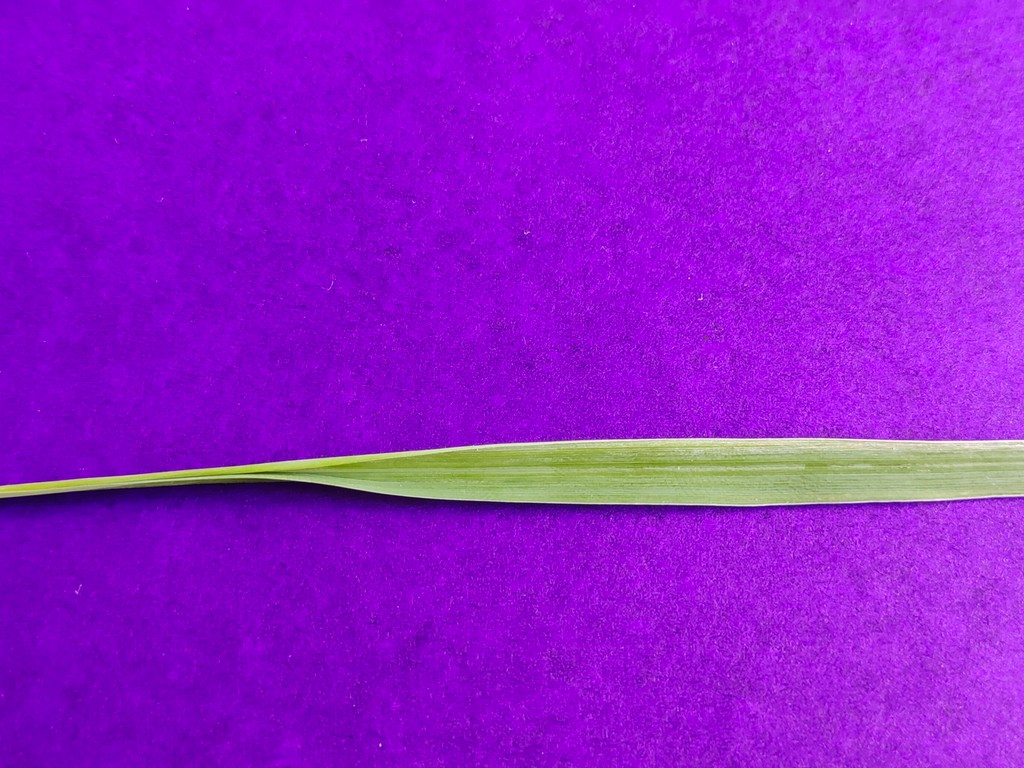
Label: Healthy